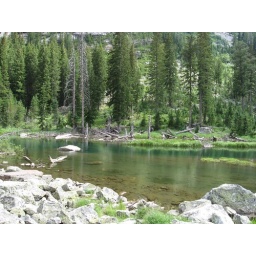
clear water in cascade canyon